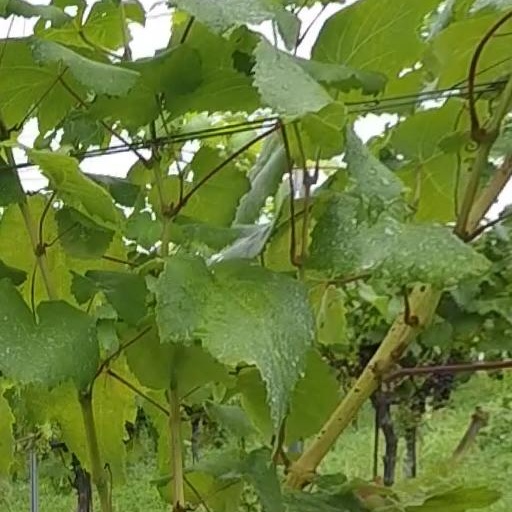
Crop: grape